Tokugawa Ieyasu

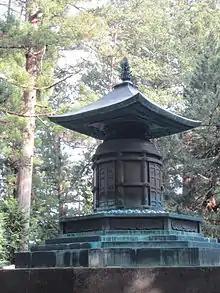
The tomb of Tokugawa Ieyasu in Nikkō Tōshō-gū

From 1605 onwards, Ieyasu, who had retired from the official position of shogun and became a , remained the effective ruler of Japan until his death. Ieyasu retired to Sunpu Castle in Sunpu, but he also supervised the building of Edo Castle, a massive construction project which lasted for the rest of Ieyasu's life. The result was the largest castle in all of Japan. The cost of building the castle was borne by all the other daimyo, while Ieyasu reaped the benefits. The central donjon, or "tenshu", burned in the 1657 "Meireki" fire. Today, the Imperial Palace stands on the site of the castle.